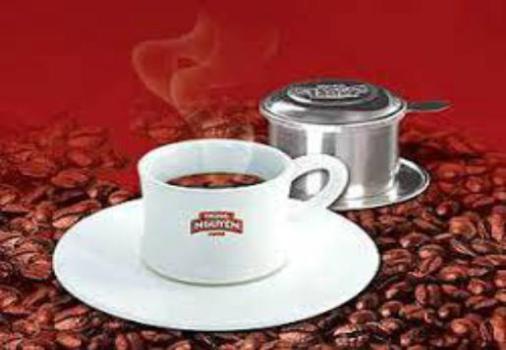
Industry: Food